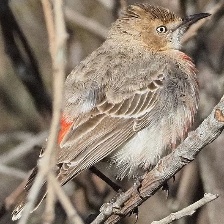
Species: CRIMSON CHAT
Scientific name: EPTHIANURA TRICOLOR